EBART

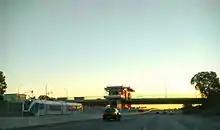
Test DMU leaving Pittsburg Center station in the median of Highway 4 at sunset heading east to the Hillcrest Avenue, Antioch terminus

A sales tax increase was approved by Contra Costa voters in 2004 in order to fund the expansion. The expansion was approved by the BART board in April 2009. Costs were set at $463million (equivalent to $ in ), compared to an estimated $1.2billion (equivalent to $ in ) for full BART buildout. On October14, 2010, BART issued a press release announcing that the agency had awarded a $26million (equivalent to $ in ) contract to West Bay Builders, of Novato, "to build the transfer platform and make some of the necessary rail improvements to begin extending the line to a terminus station at Hillcrest Avenue in Antioch."